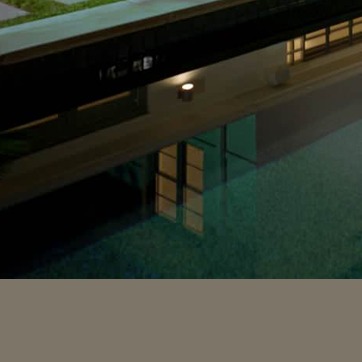
Material: water